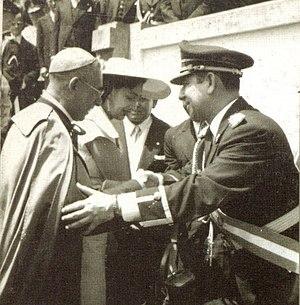
José Maria Lemus López, est un militaire et homme politique salvadorien, président du Salvador du 14 septembre 1956 au 26 octobre 1960.